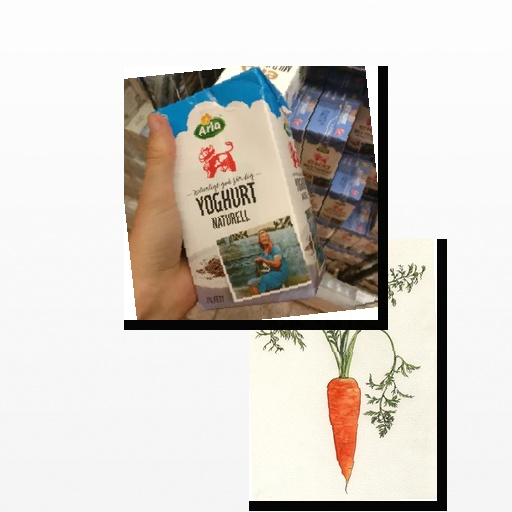
Food items: yoghurt, carrot